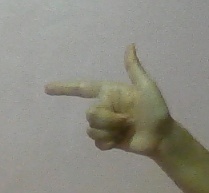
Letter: yaa